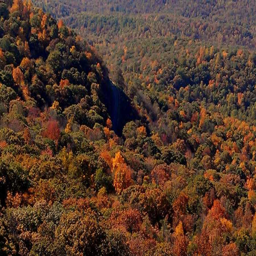
her favorite time of year isabsolutely autumn .